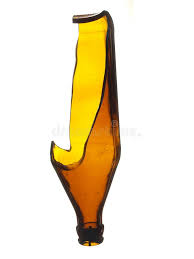
Waste category: glass